Communicator (Star Trek)

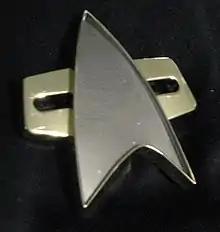
Revised comm badge from the film "Star Trek: Generations". This was also used on "" and the later episodes of "" as well as the last three "TNG" films and in the flashback scenes of "".

In "" (TNG) and later series, Starfleet officers and enlisted personnel wear small communicator badges on their left breast. These devices are in the shape of the Starfleet insignia and are activated with a light tap. They also incorporate the universal translator. There have been four versions of the communicator badge seen on screen. The first was a prototype used by members of Section 31 during the second season of "" (DIS). The second was used through "TNG" and in the first two seasons of "" (DS9). The third was used in the last five seasons of "DS9", throughout "" (VOY), the four "TNG" films, and in flashback scenes in "" (PIC). The fourth was seen in use in 2399 in "Picard". Use of the modern badges dates back at least as far as the time of the "Enterprise-C." (Lt. Richard Castillo is shown wearing a communicator badge in the TNG episode "Yesterday's Enterprise," the Starfleet insignia of his TOS movie-era uniform now functioning as a communicator badge.)